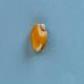
Maize quality: Bad